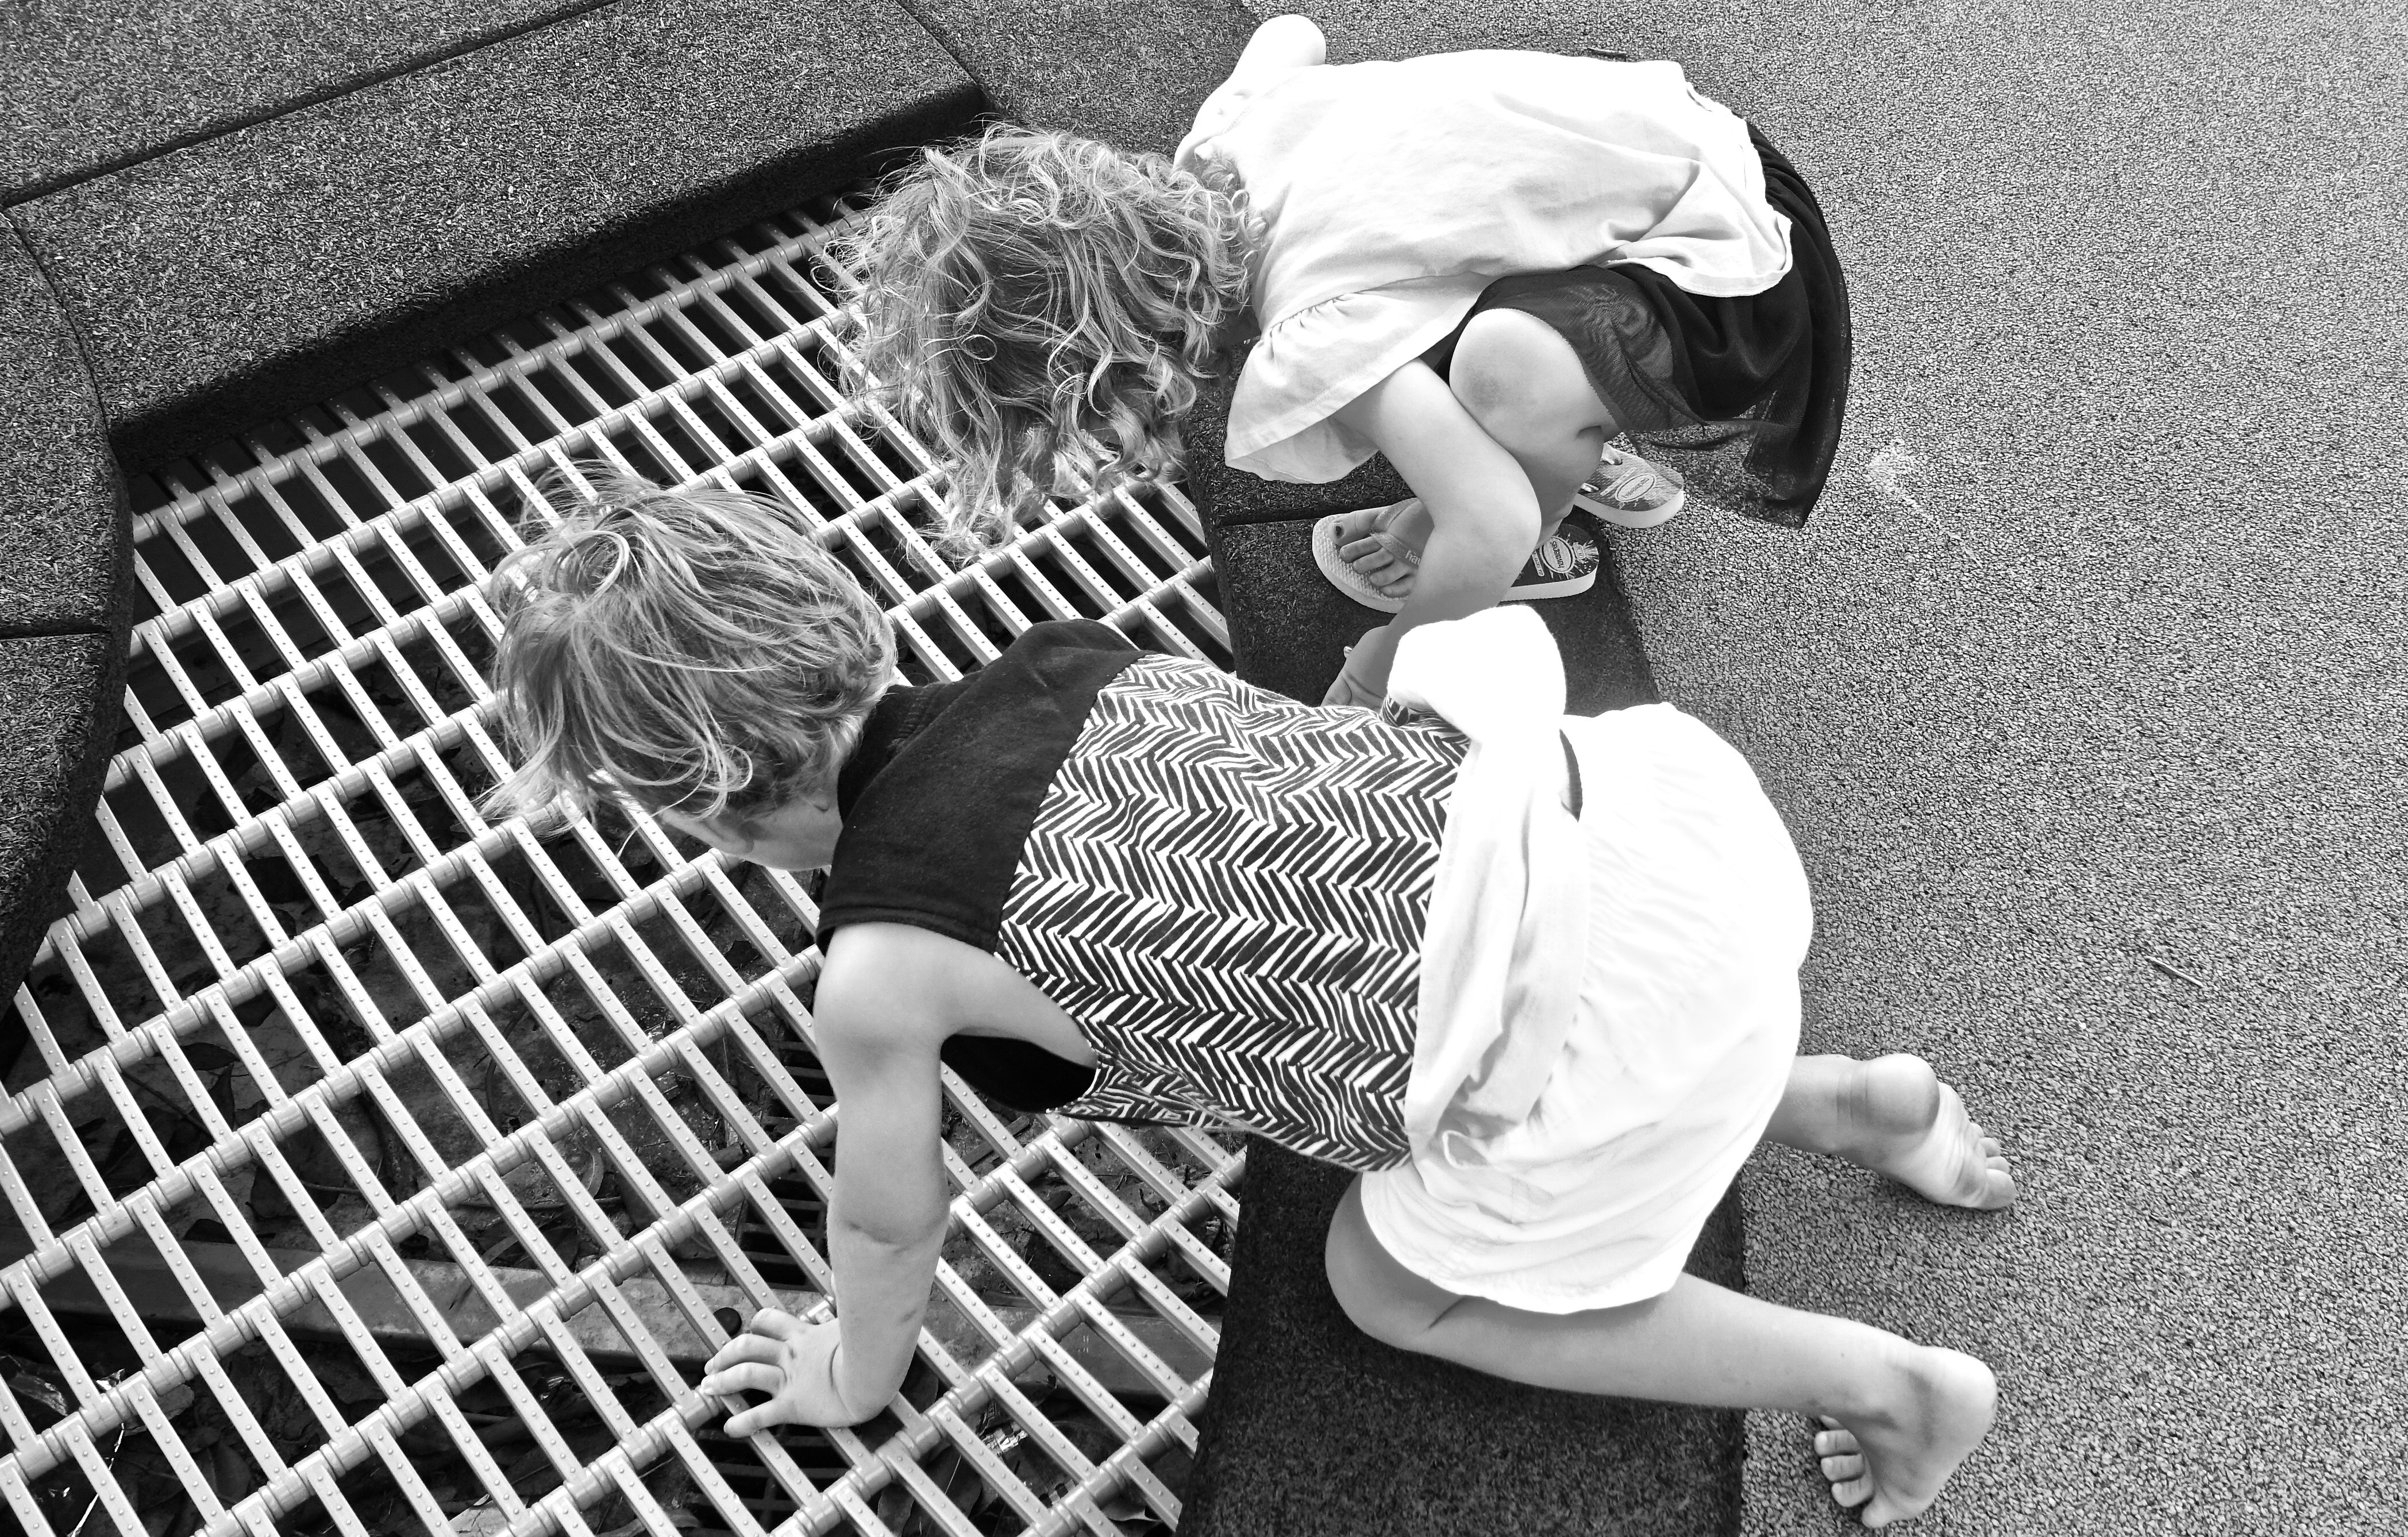
person, black and white, white, play, looking, sitting, child, black, monochrome, kids, children, friends, toddler, exploring, interaction, monochrome photography, human positions